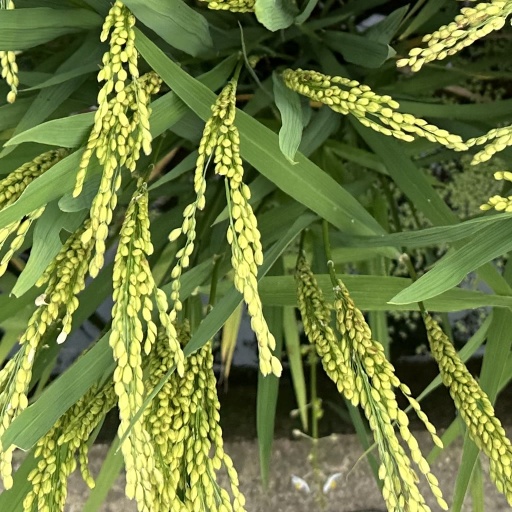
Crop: rice